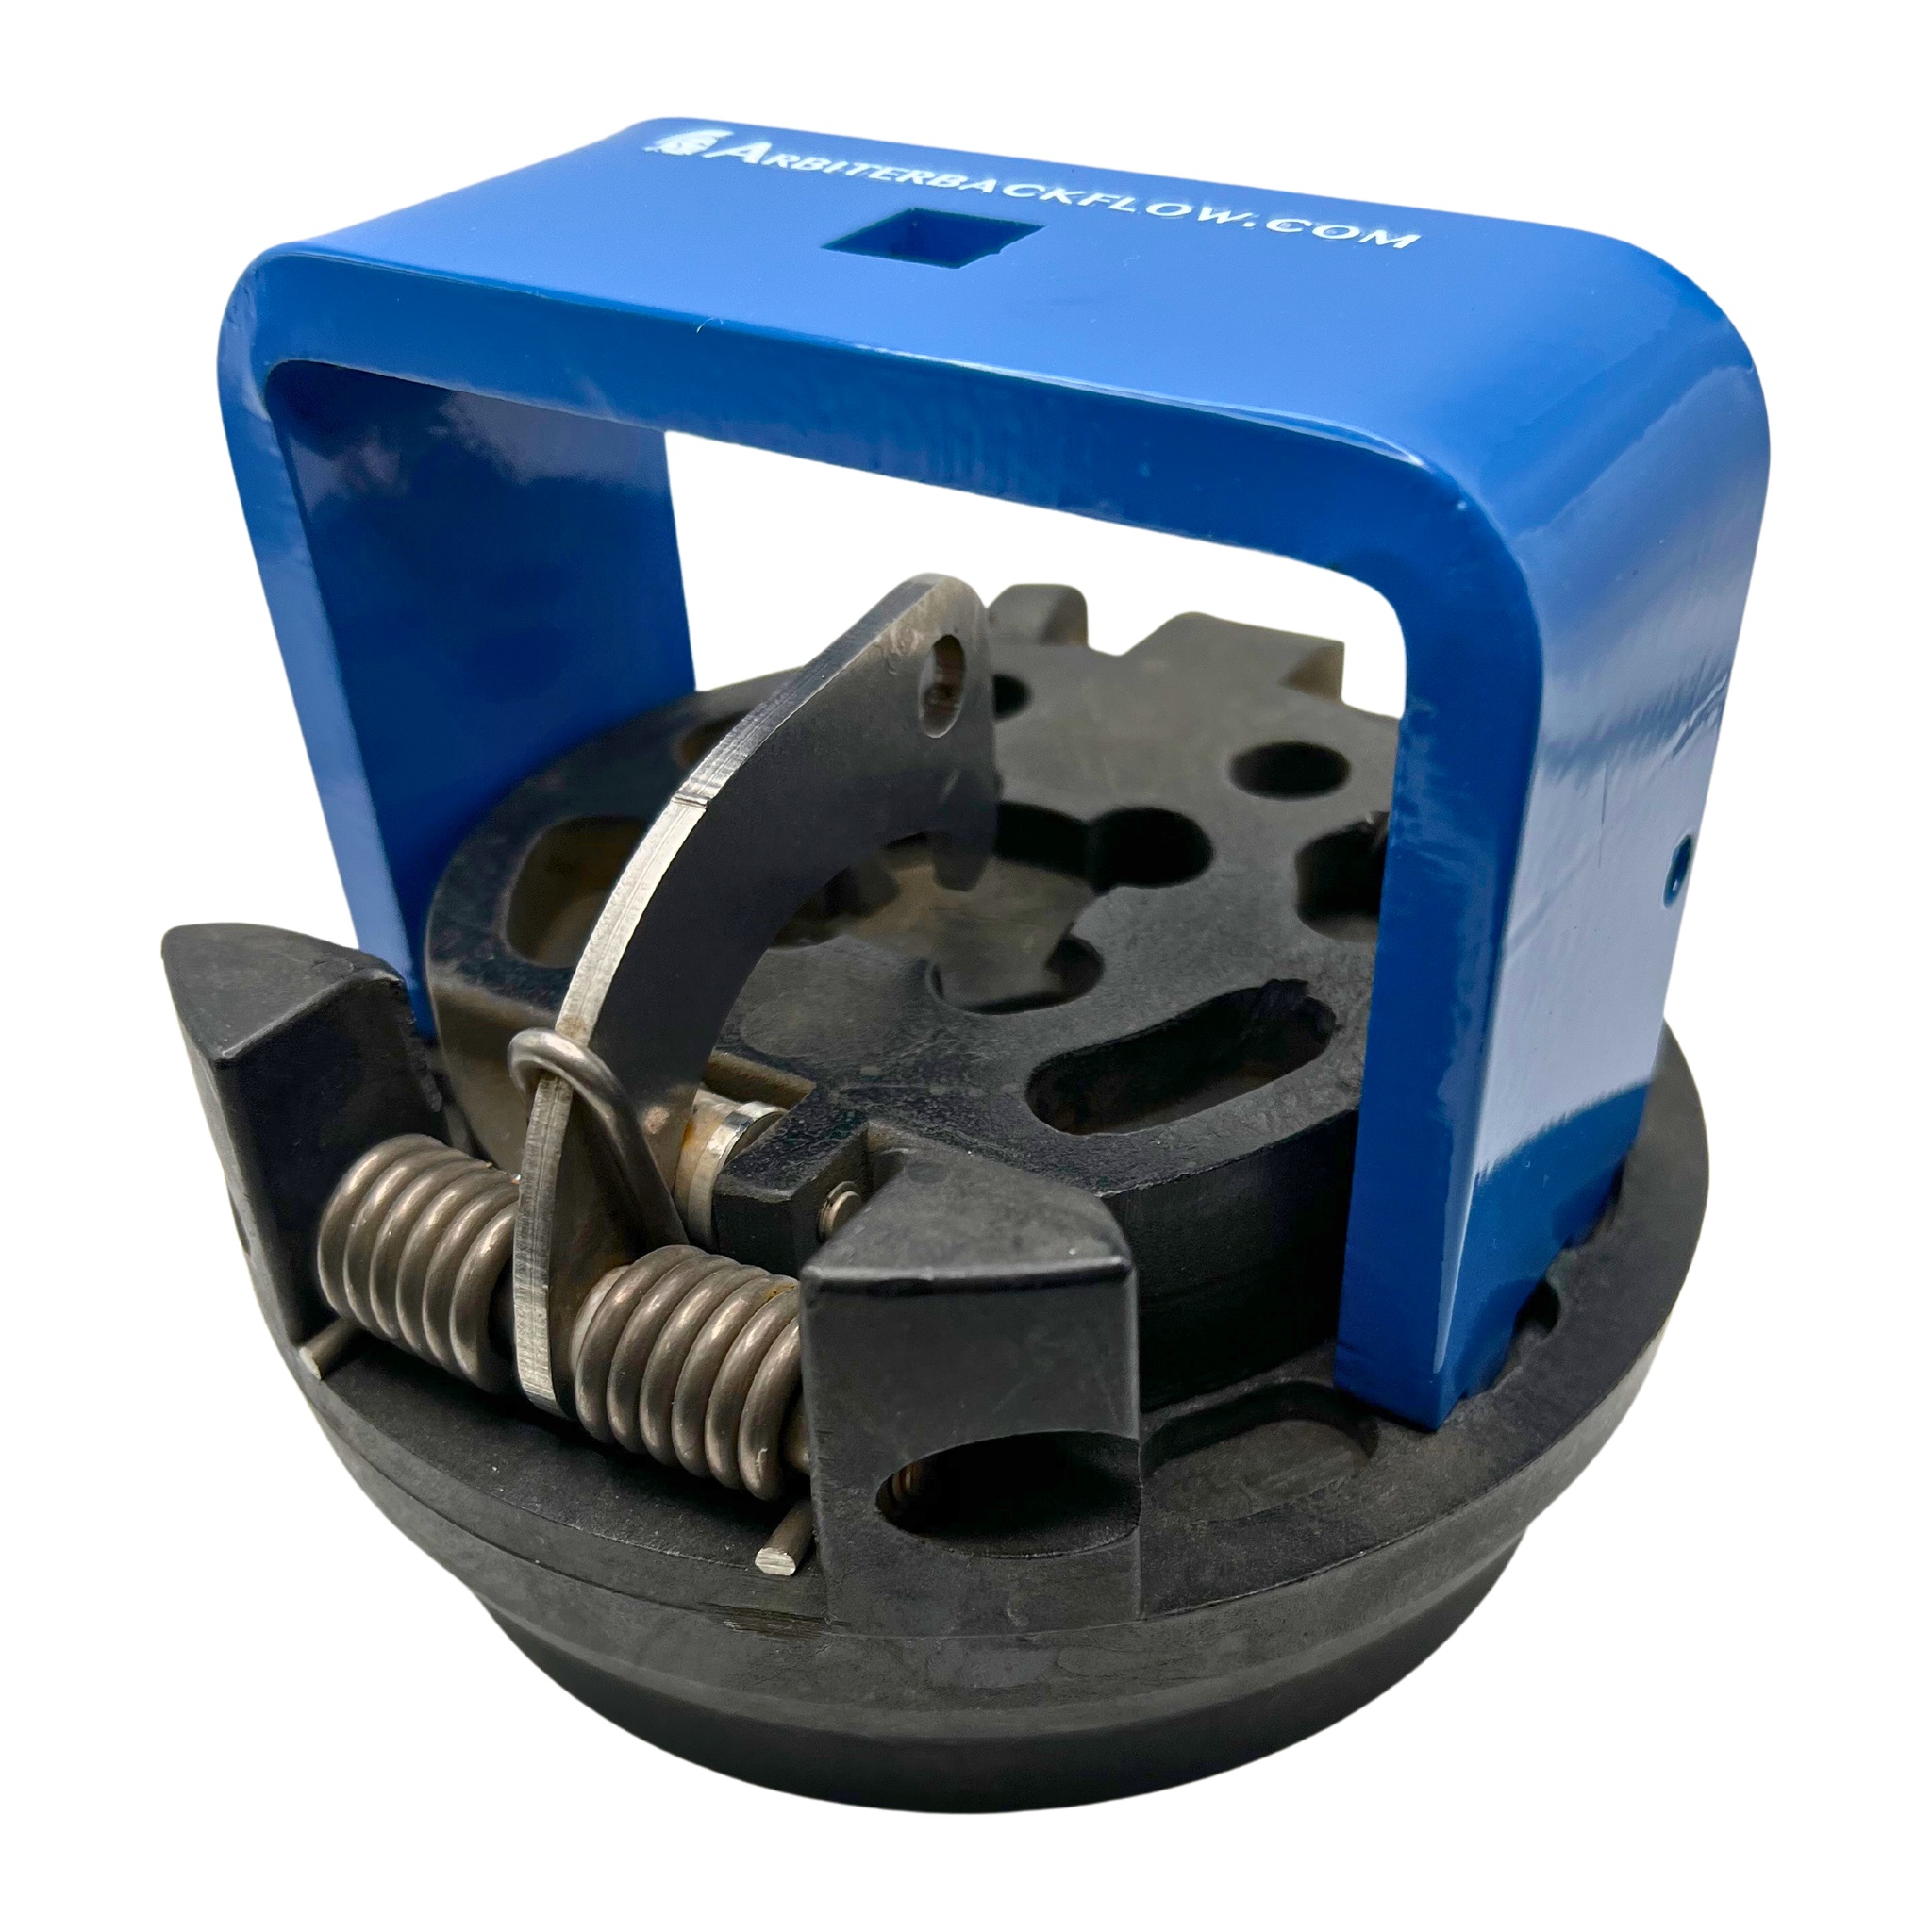
WA105. Check removal tool for Ames 2000-5000ss 2 1/2" to 4"
Check removal tool for Ames 2 1/2" to 4" (WA105) 2000,3000,4000&5000ss and Watts 774 and 994 series 2 1/2" to 4" model backflow assemblies. 3/8" powder coated steel Works with 1/2" ratchet (not included) Made in the USA
Brand: Arbiter
Category: Hardware > Plumbing > Plumbing Fixture Hardware & Parts > Drain Components > Drain Covers & Strainers